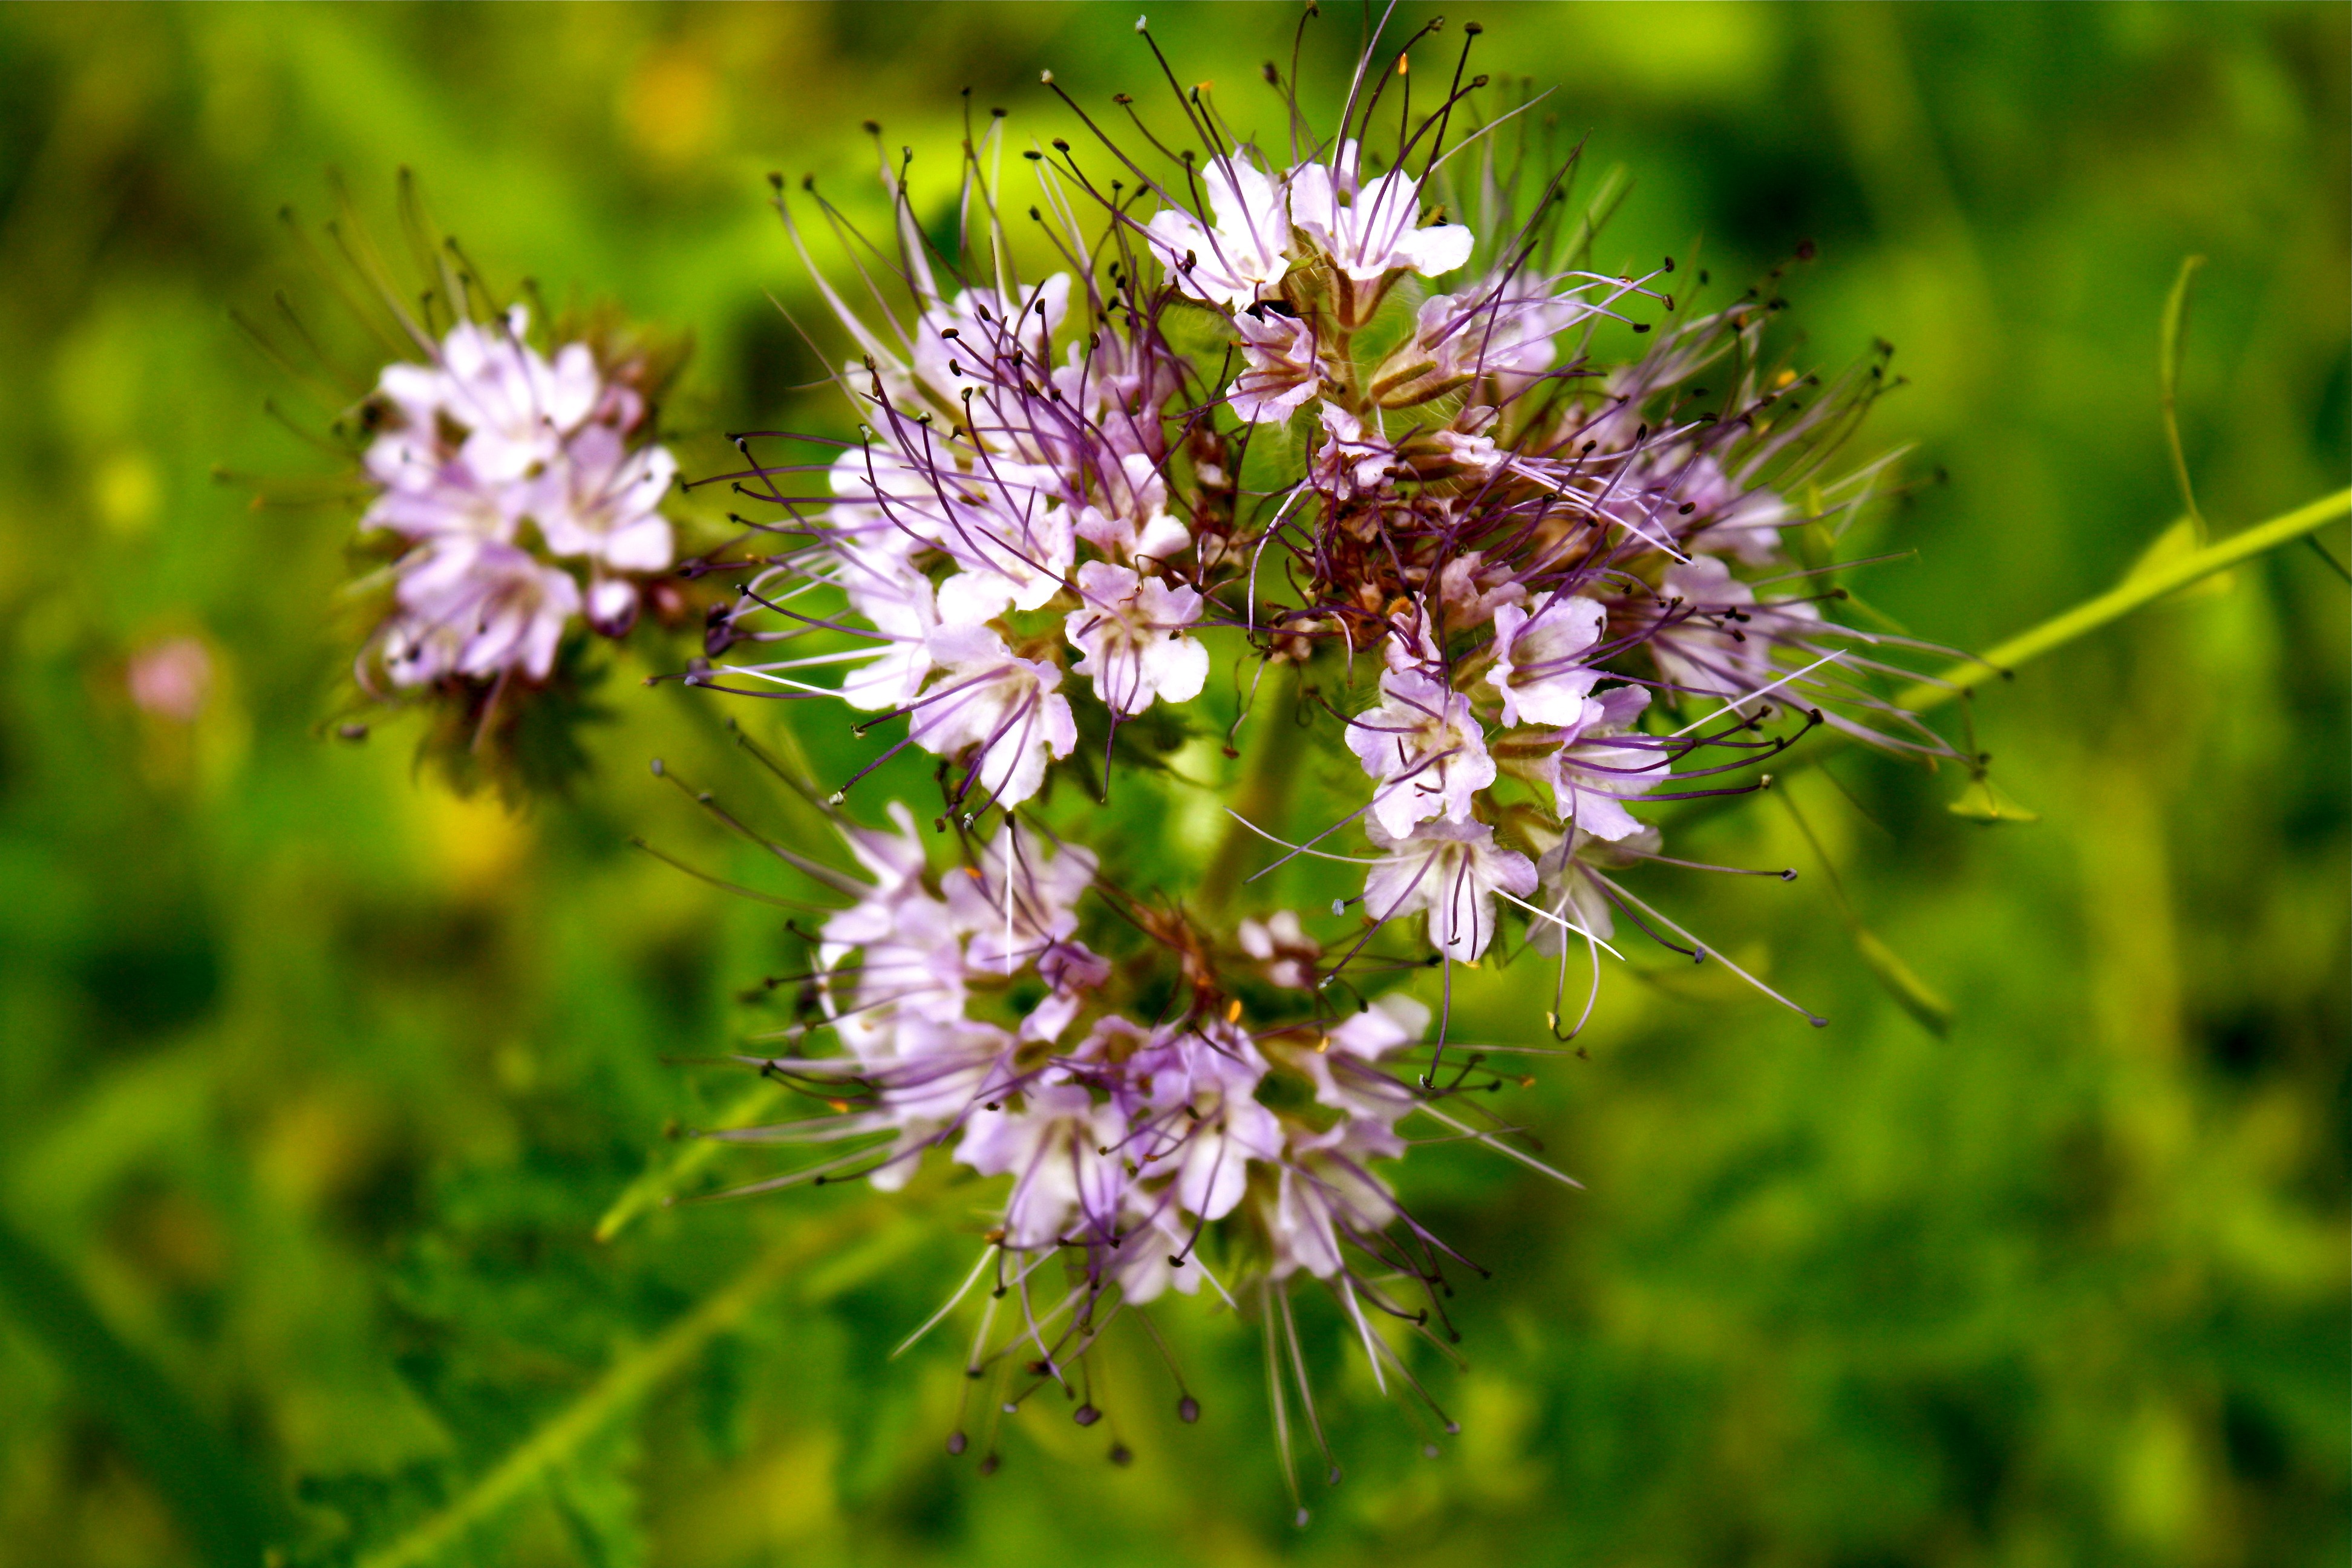
nature, grass, blossom, plant, meadow, prairie, flower, floral, herb, produce, botany, pink, flora, wildflower, flowers, wild flowers, meadow flower, macro photography, flowering plant, clusters, land plant, jasione montana